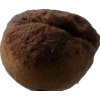
Label: peach